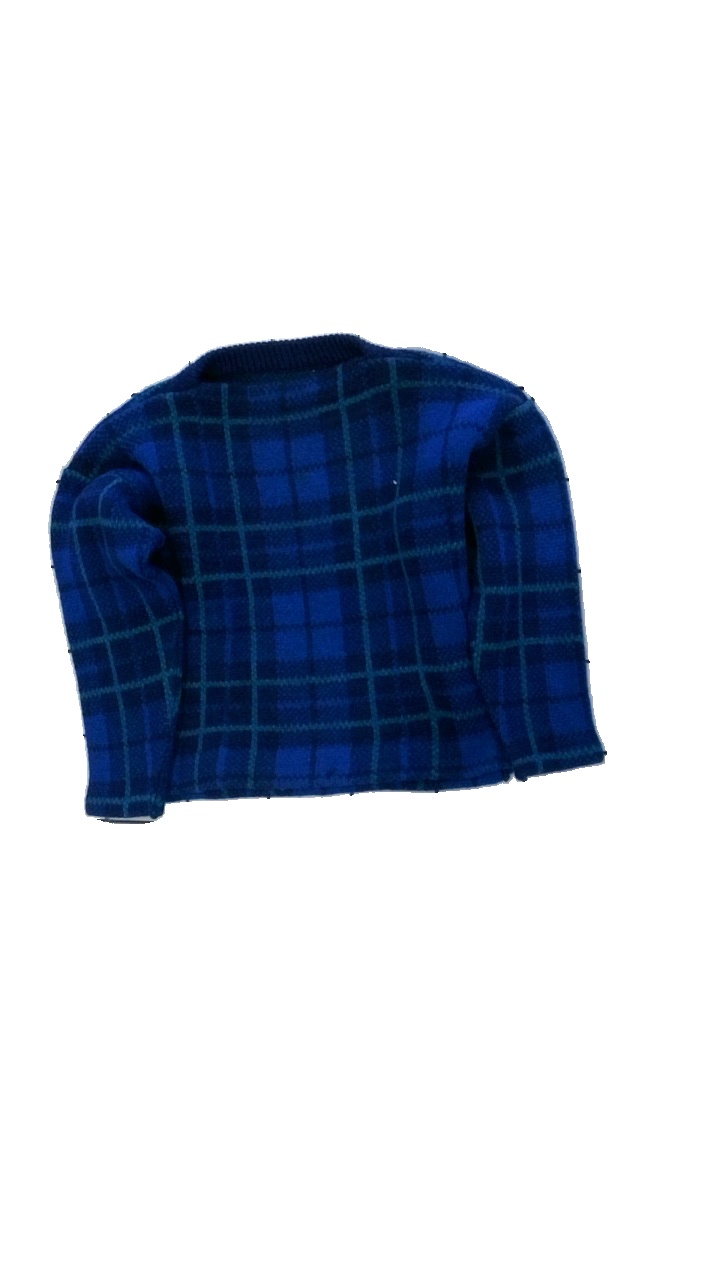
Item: Shirt (Men)
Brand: H&m
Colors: Multicolor, Blue, Black, Red
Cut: Regular
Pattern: Checkered print
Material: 100% cotton
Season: All
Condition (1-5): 3
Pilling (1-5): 4
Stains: Minor
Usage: Reuse
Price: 50-100